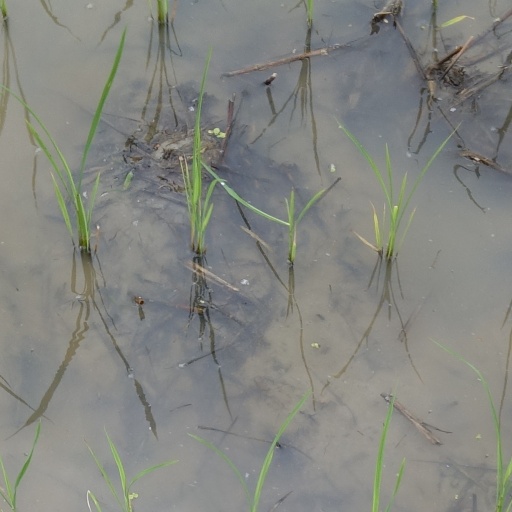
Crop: rice